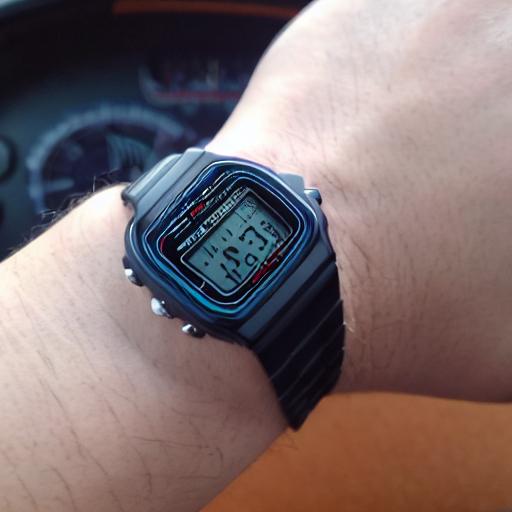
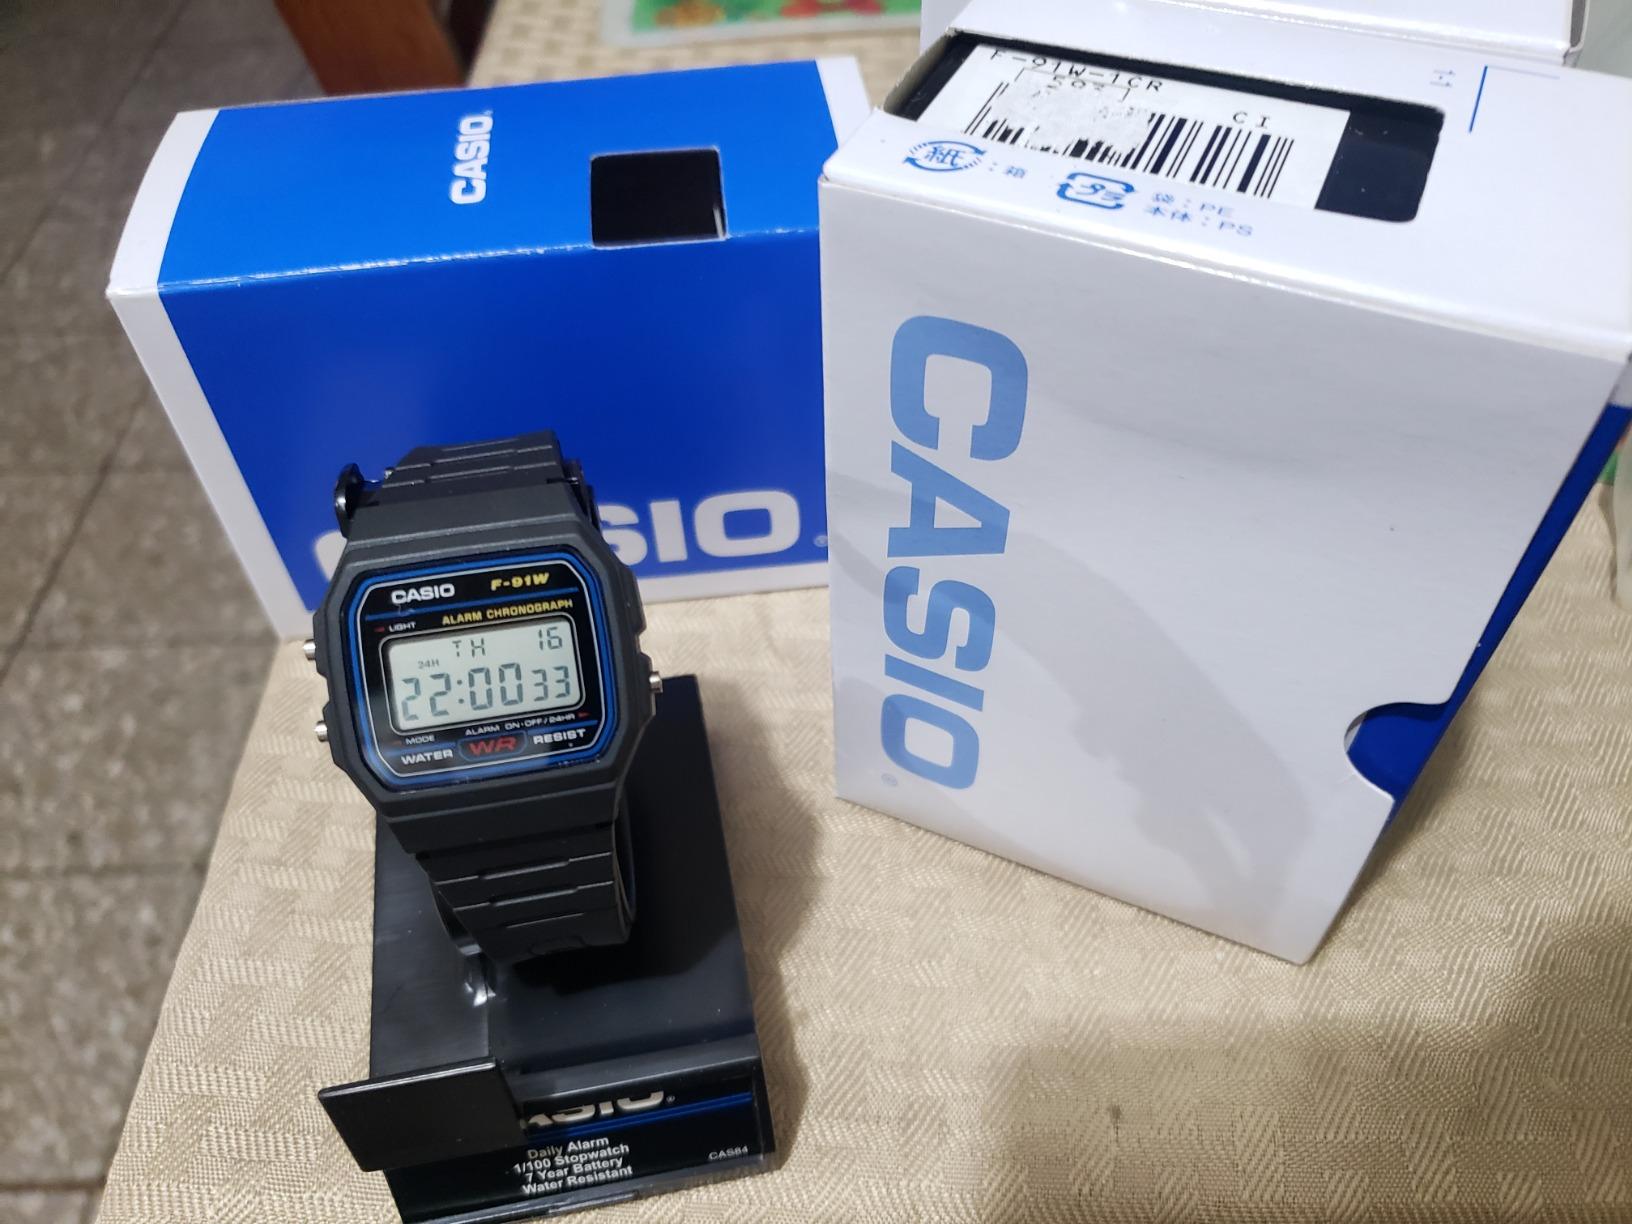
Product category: accessories_watch
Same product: no